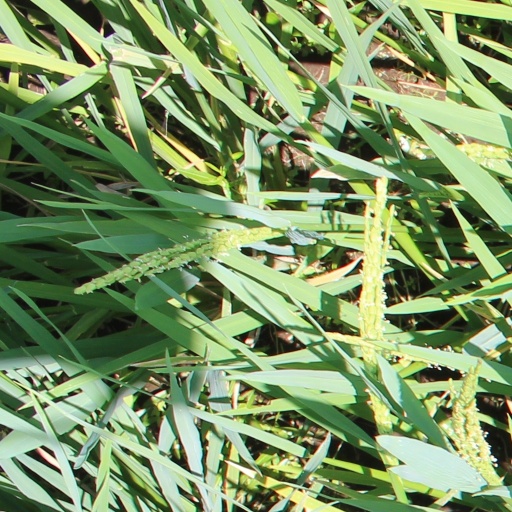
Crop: rice